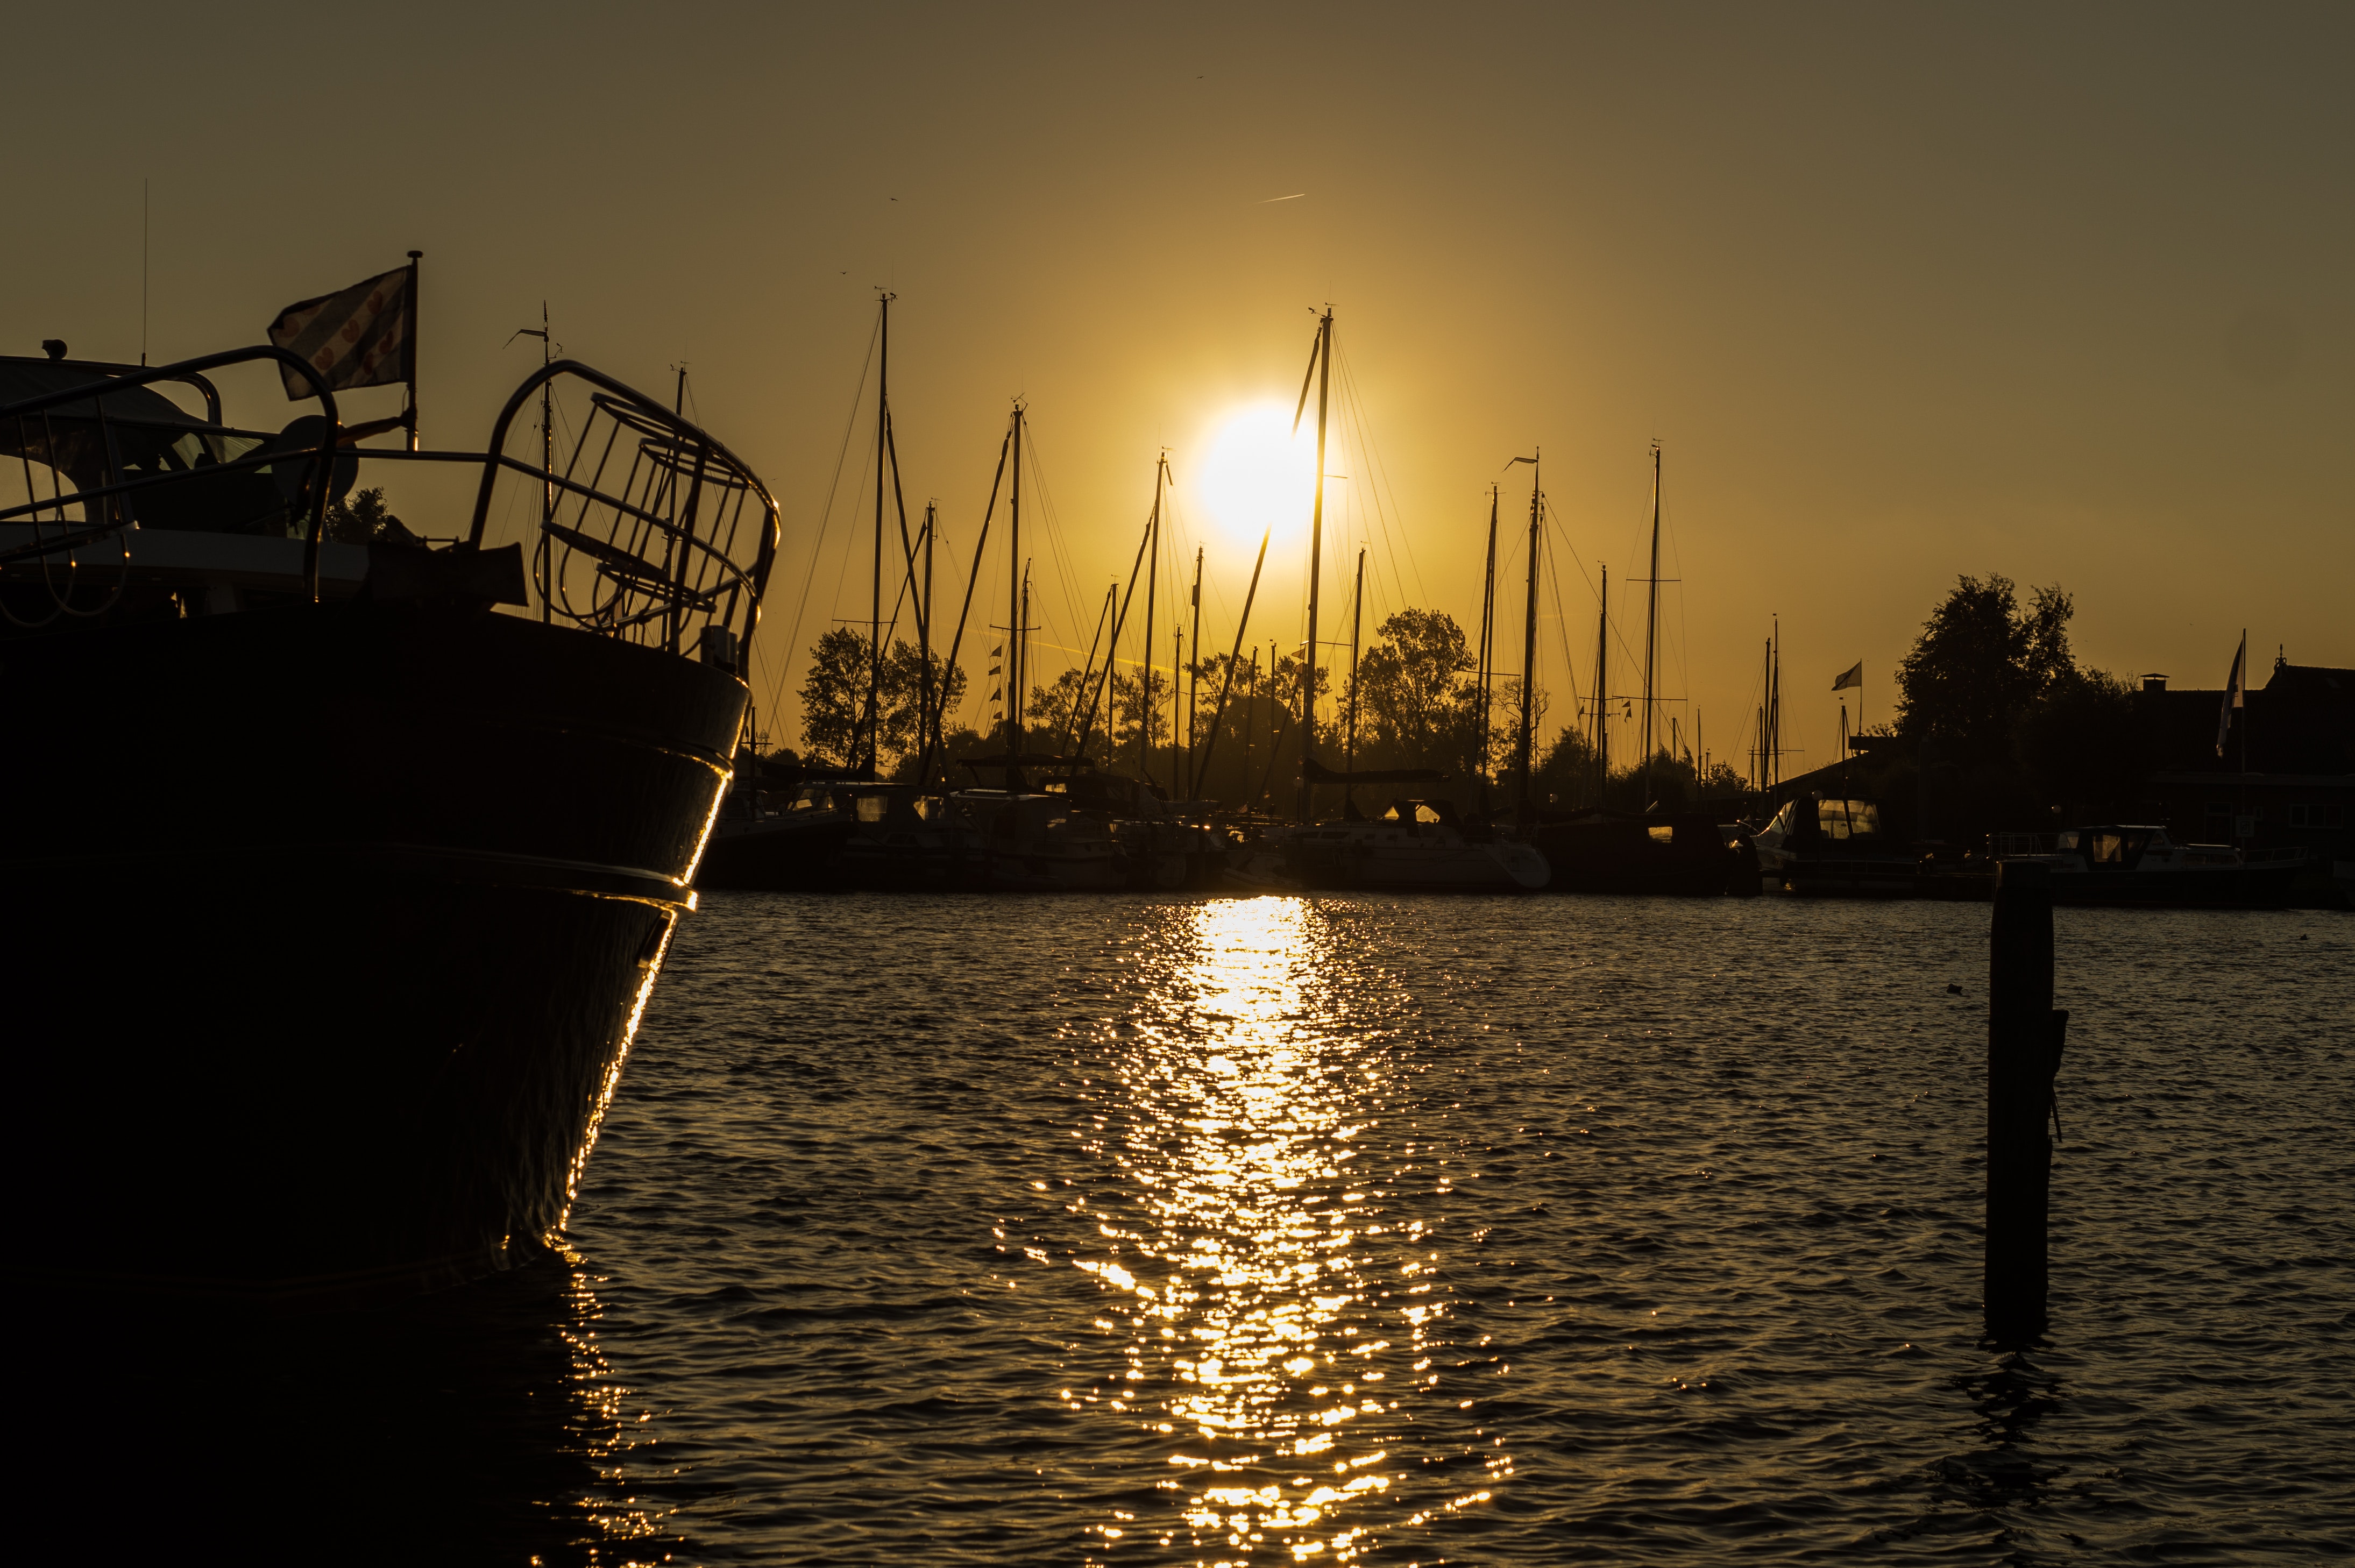
water, sky, sunset, horizon, evening, reflection, waterway, calm, sea, morning, dusk, boat, sun, sunrise, cloud, night, river, heat, sunlight, vehicle, ocean, harbor, dock, silhouette, channel, afterglow, watercraft, sound, backlighting, vacation, city, lake, coast, astronomical object, marina, bay, sailboat